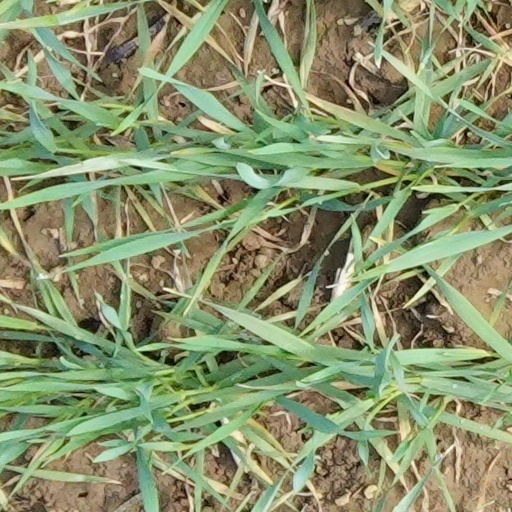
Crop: wheat